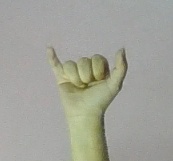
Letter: ya